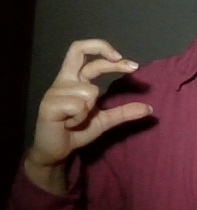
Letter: thal